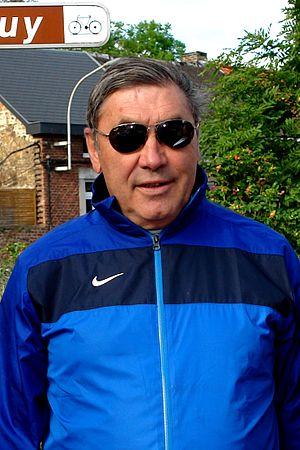
Eddy Merckx le 18 juin 2011 au gran fondo.
Édouard Louis Joseph, baron Merckx, plus connu sous le nom d’Eddy Merckx, est un cycliste belge né le 17 juin 1945 dans la commune de Meensel-Kiezegem, en province du Brabant flamand à l'est de Louvain.